Waterloo Mining Railroad

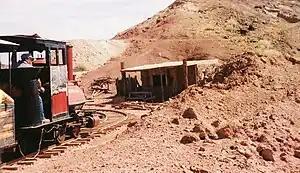
The present-day Calico & Odessa Railroad with its steam-outlined diesel engine puttering about the old mine ruins.

The town of Calico was bought and rebuilt from the ground up in 1951 by Walter Knott, the owner of Knott's Berry Farm, as a ghost town tourist attraction. A tourist railroad was planned to be built to revive the history and legacy of the old Waterloo Mining Railroad. The narrow gauge Calico & Odessa Railroad was built by Shafe-Malcom Enterprises in 1954. It loops around one of the mountains nearest to Calico Ghost Town to one of the old silver mine shafts and the site of the former eastern portion of Calico. The line is operated by a single 0-4-2 steam-outline diesel locomotive.